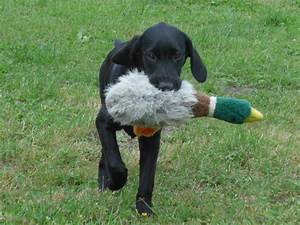
Label: cane